Plesiosaur

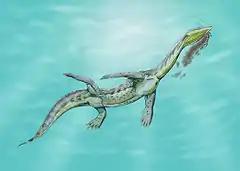
Nothosaurs still had functional legs.

The Plesiosauria have their origins within the Sauropterygia, a group of perhaps archelosaurian reptiles that returned to the sea. An advanced sauropterygian subgroup, the carnivorous Eusauropterygia with small heads and long necks, split into two branches during the Upper Triassic. One of these, the Nothosauroidea, kept functional elbow and knee joints; but the other, the Pistosauria, became more fully adapted to a sea-dwelling lifestyle. Their vertebral column became stiffer and the main propulsion while swimming no longer came from the tail but from the limbs, which changed into flippers. The Pistosauria became warm-blooded and viviparous, giving birth to live young. Early, basal, members of the group, traditionally called "pistosaurids", were still largely coastal animals. Their shoulder girdles remained weak, their pelves could not support the power of a strong swimming stroke, and their flippers were blunt. Later, a more advanced pistosaurian group split off: the Plesiosauria. These had reinforced shoulder girdles, flatter pelves, and more pointed flippers. Other adaptations allowing them to colonise the open seas included stiff limb joints; an increase in the number of phalanges of the hand and foot; a tighter lateral connection of the finger and toe phalanx series, and a shortened tail.